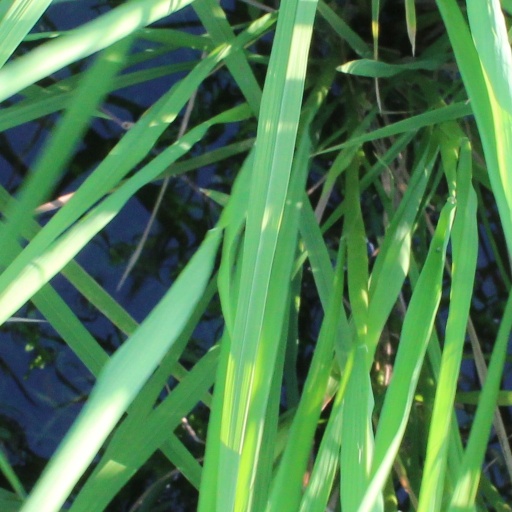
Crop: rice